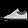
Label: Sneaker